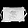
Label: Bag